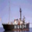
Label: ship